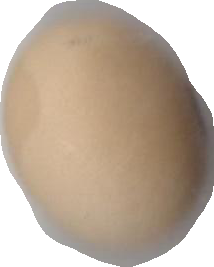
Variety: Anjasmoro